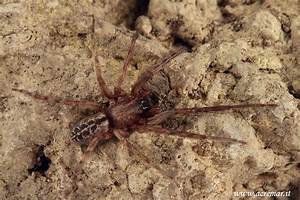
Label: spider